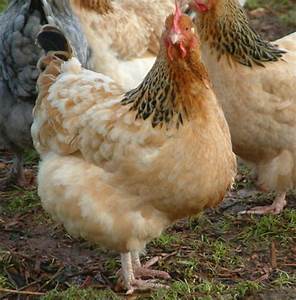
Label: chicken